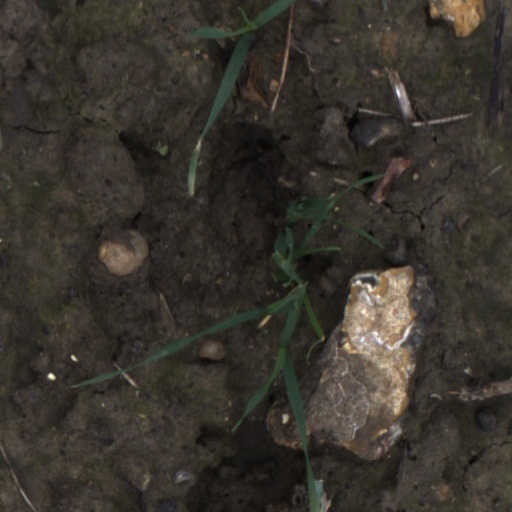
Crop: wheat